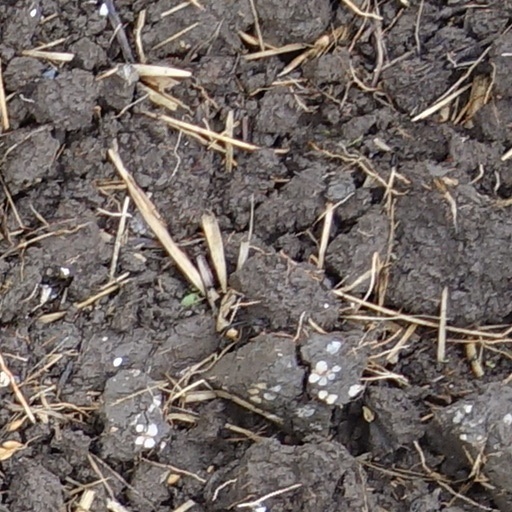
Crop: wheat